Thailand–United States relations

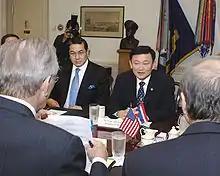
Thaksin Shinawatra and Surakiart Sathirathai meeting with former U.S. Defense Secretary Donald Rumsfeld on 19 September 2005

Since World War II, the United States and Thailand have developed close relations, as reflected in several bilateral treaties and by both countries' participation in UN multilateral activities and agreements. The principal bilateral arrangement is the 1966 Treaty of Amity and Economic Relations, which facilitates U.S. and Thai companies' economic access to one another's markets. Other important agreements address civil uses of atomic energy, sales of agricultural commodities, investment guarantees, and military and economic assistance.